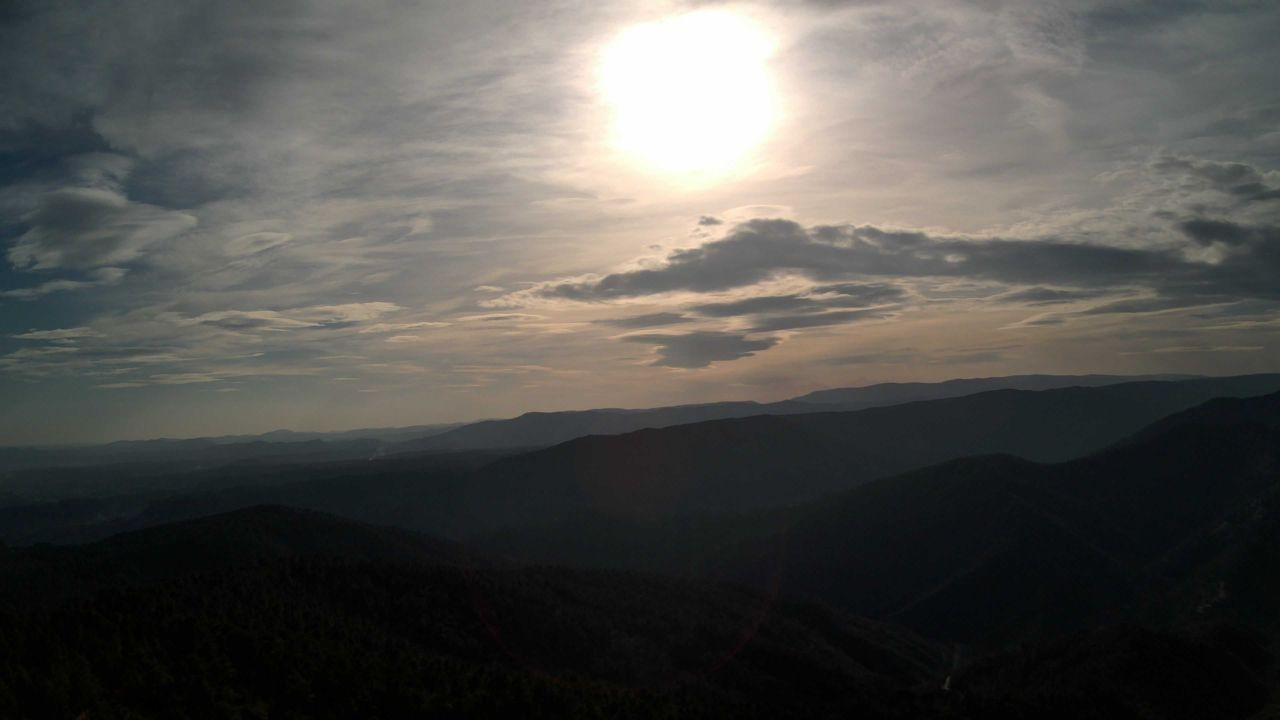
Fire: no
Smoke: yes